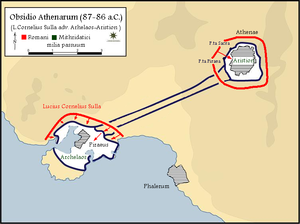
Sylla ou Sulla, en latin Lucius Cornelius Sulla, né en 138 av. J.-C. et mort en 78 av. J.-C., est un célèbre général et homme politique romain de la fin du IIᵉ et du début du Iᵉʳ siècle av. J.-C.
Cette page concerne l'année 86 av. J.-C. du calendrier julien proleptique.